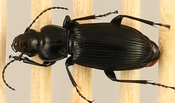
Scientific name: Pterostichus melanarius melanarius
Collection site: Steigerwaldt-Chequamegon NEON (STEI), plot STEI_004